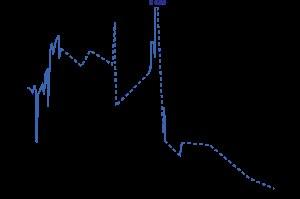
Le canal d'Orléans est une ancienne voie d'eau située dans le département français du Loiret. D’une longueur de 78,65 km, ce canal relie la Loire au canal du Loing et au canal de Briare. Il assure ainsi la continuité par voie d'eau entre Orléans et Paris vers le nord et Briare et les canaux du Centre vers le sud.